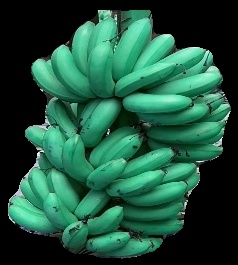
Variety: rasbale
Grade: grade1